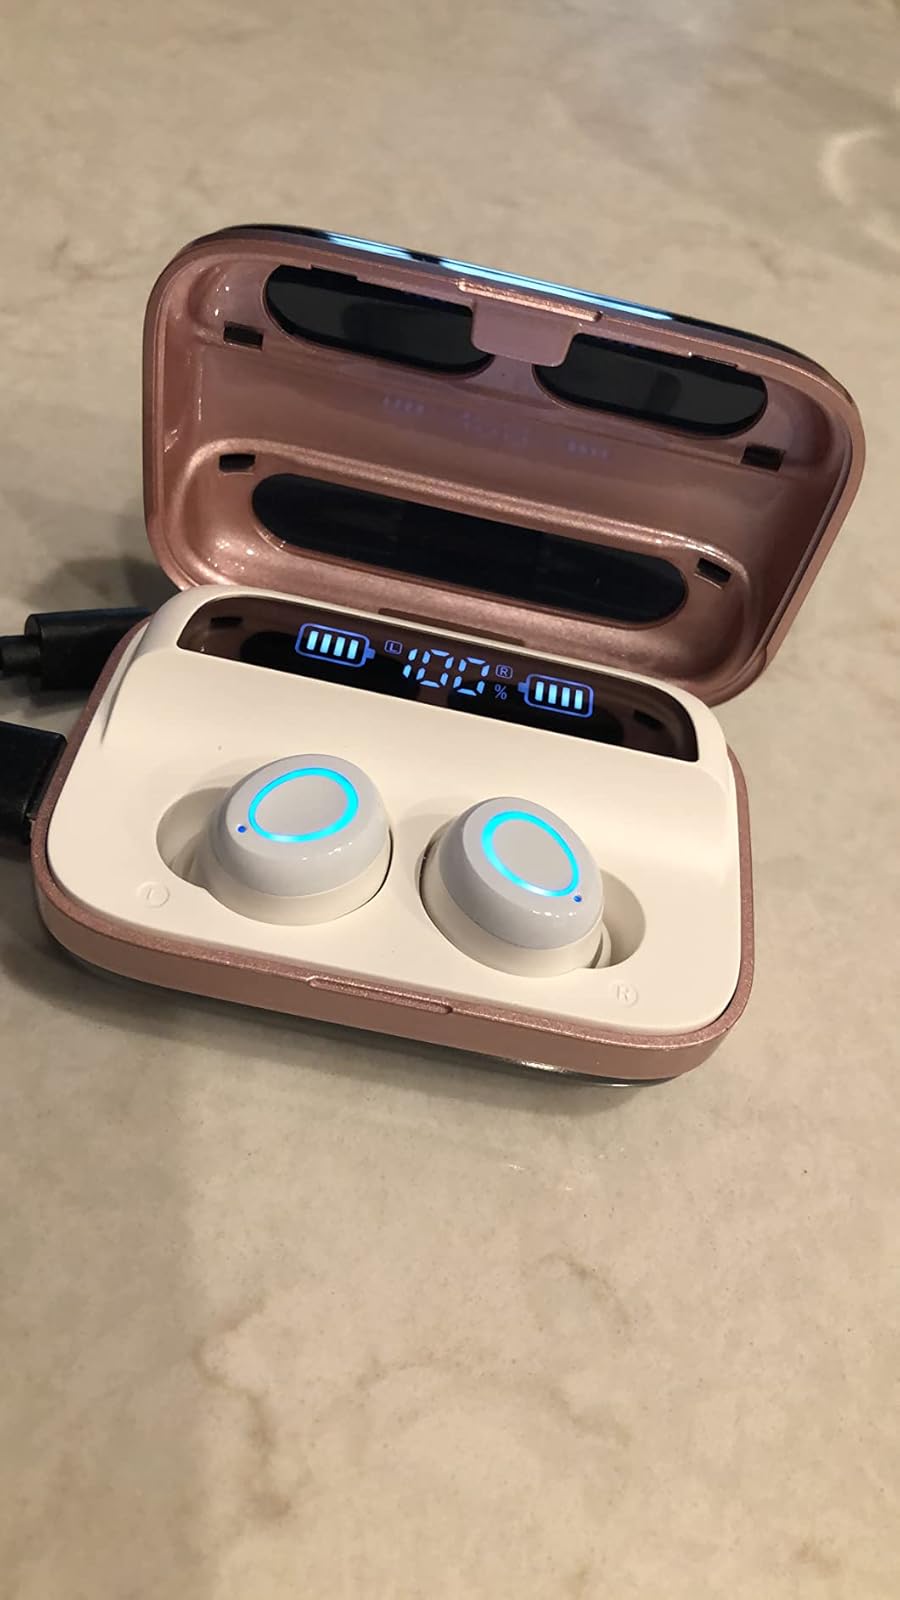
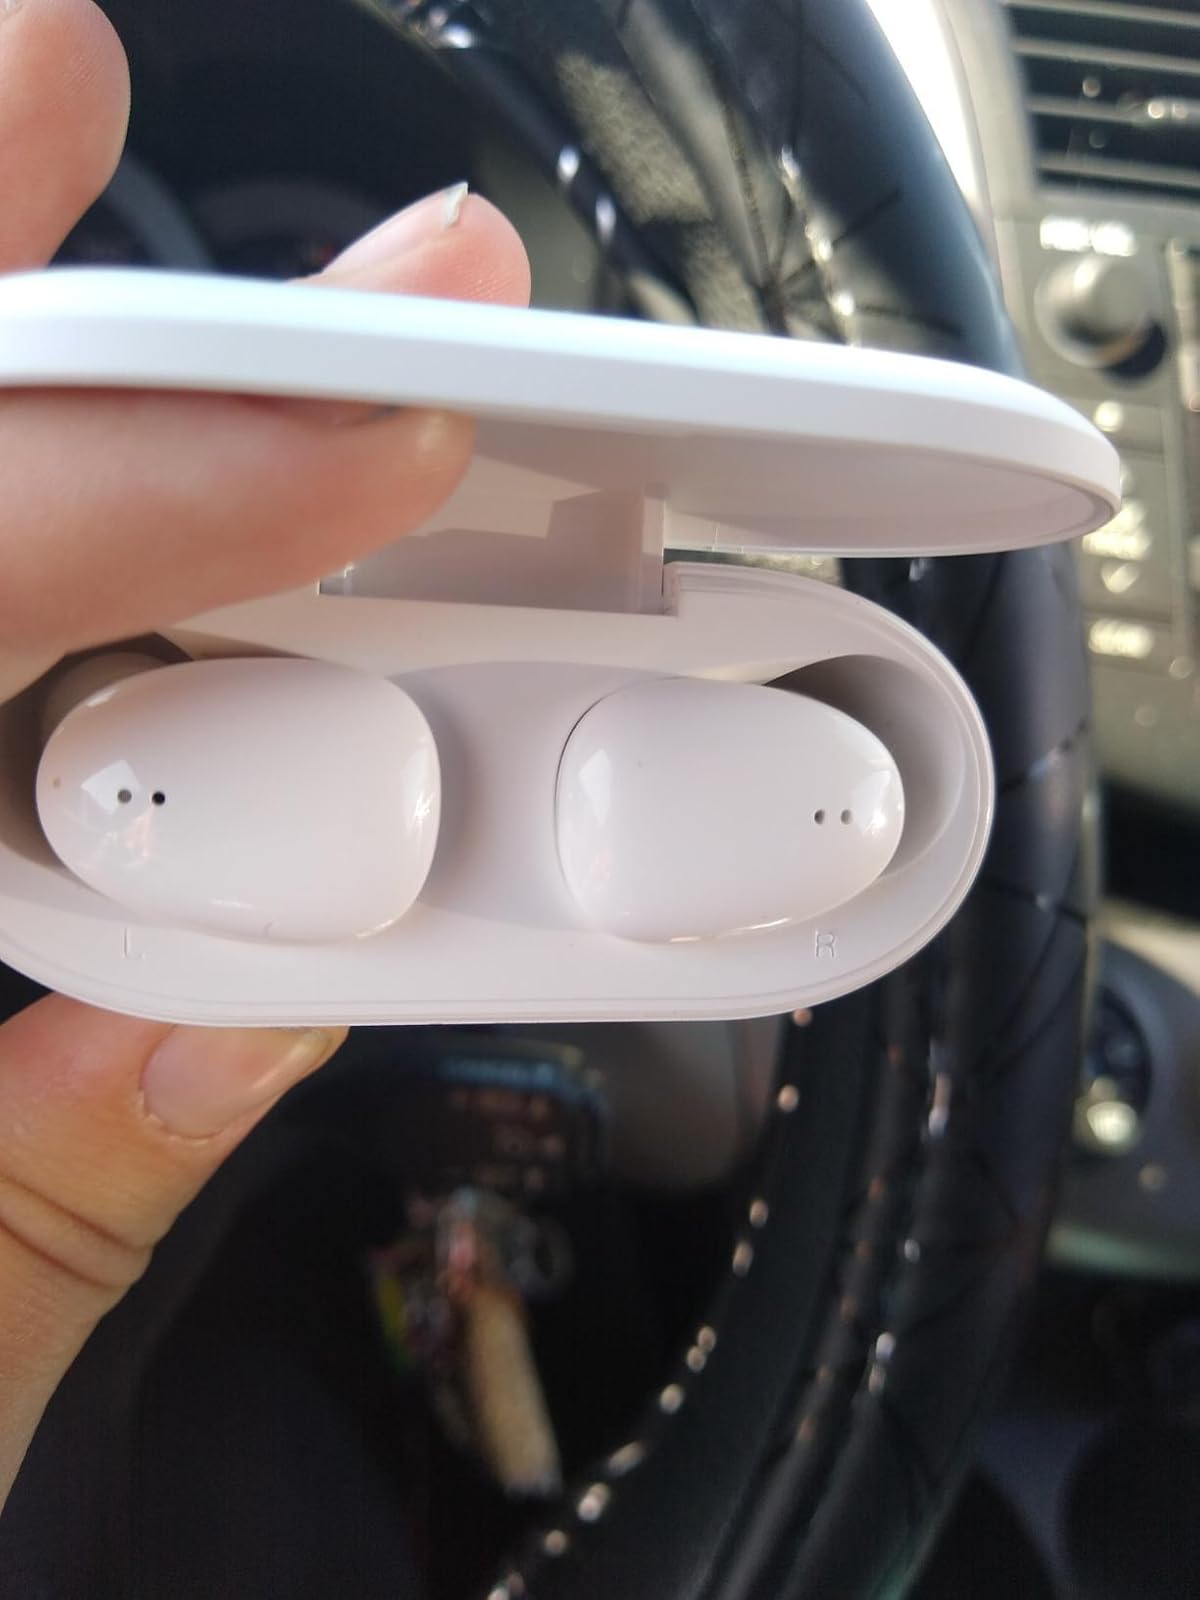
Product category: earbuds
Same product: no